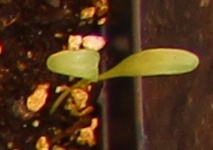
Label: Sugar beet